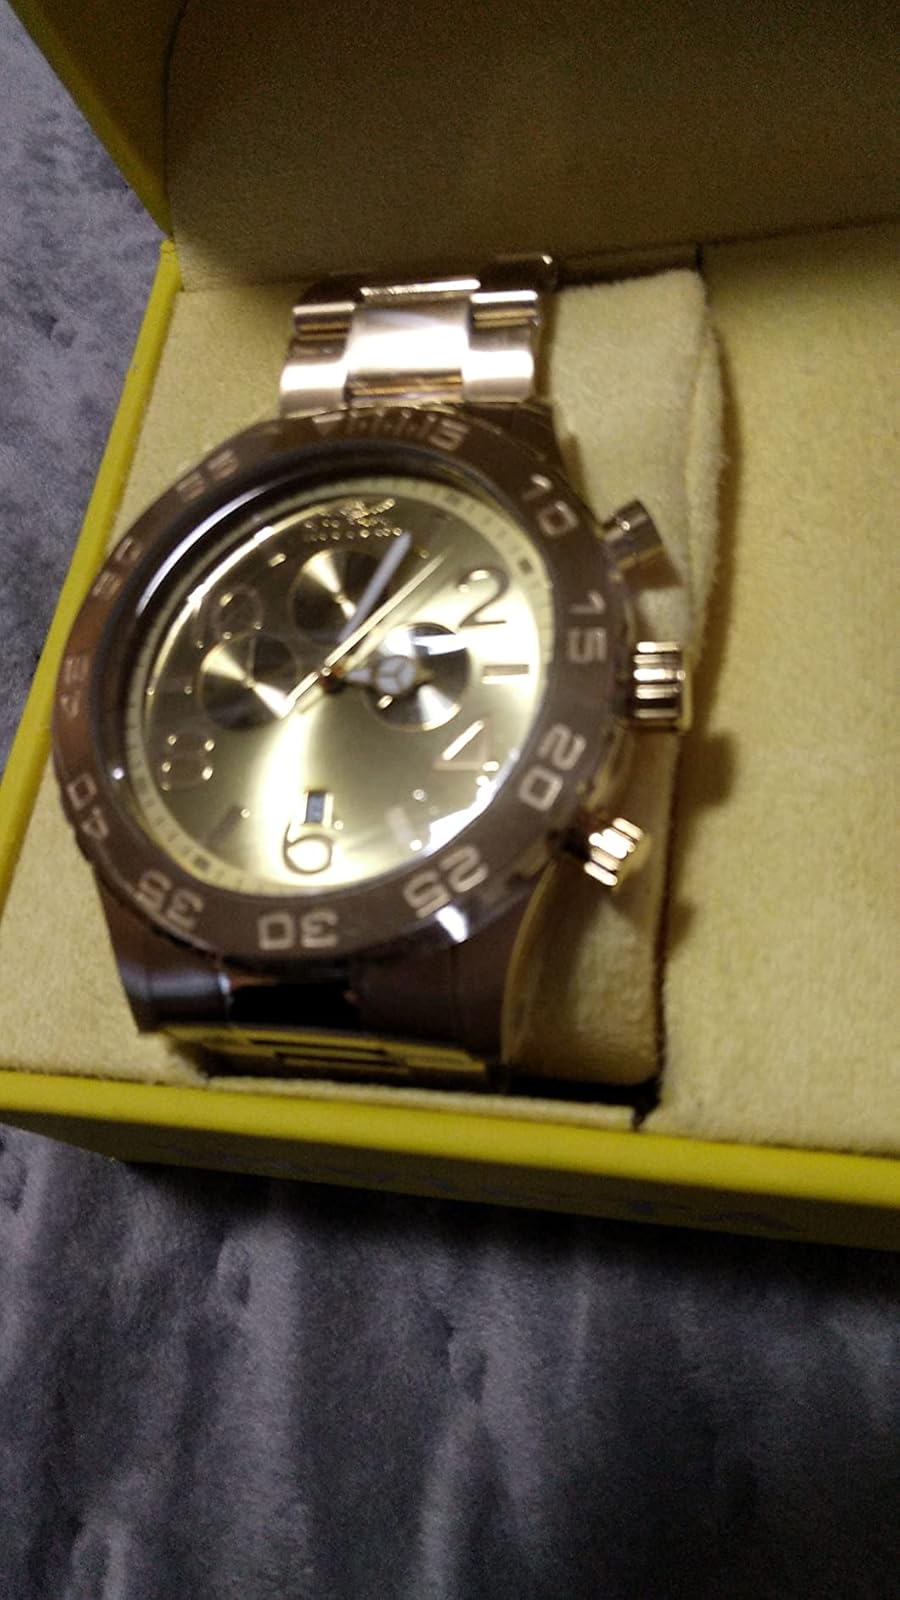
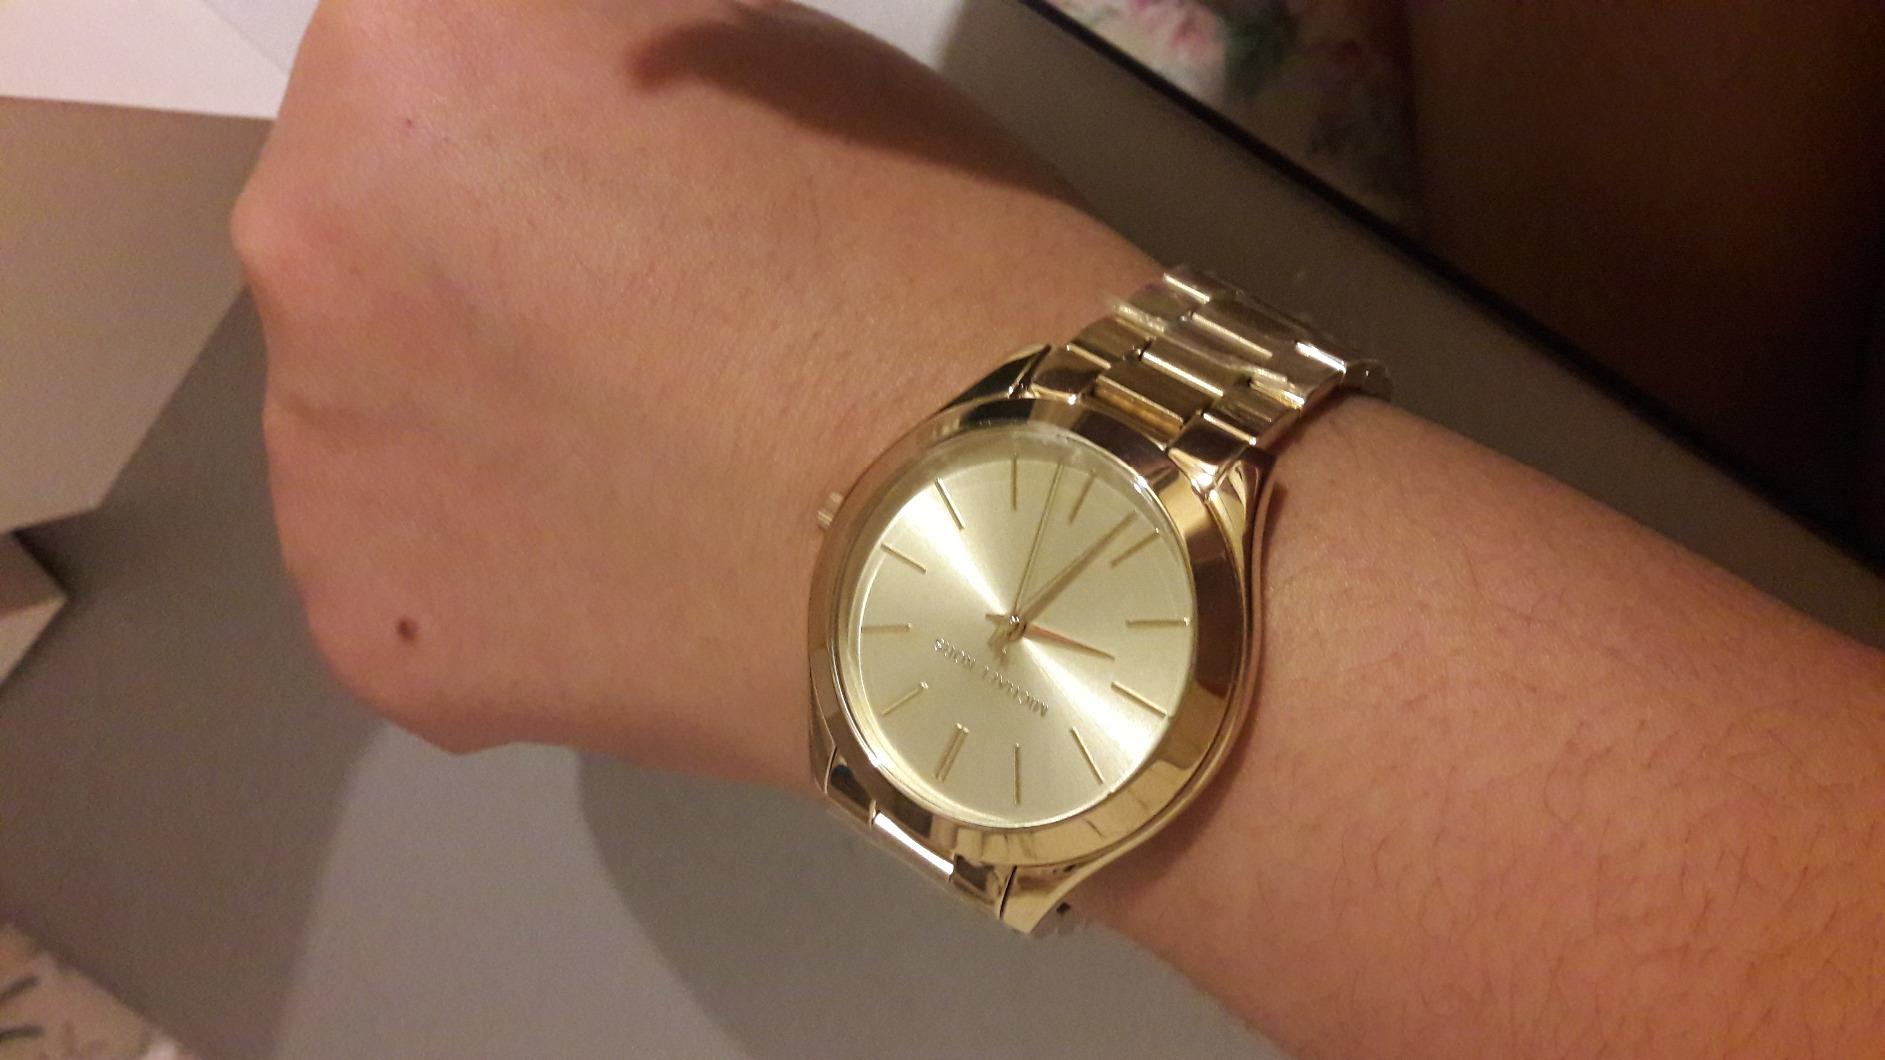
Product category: accessories_watch
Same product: no